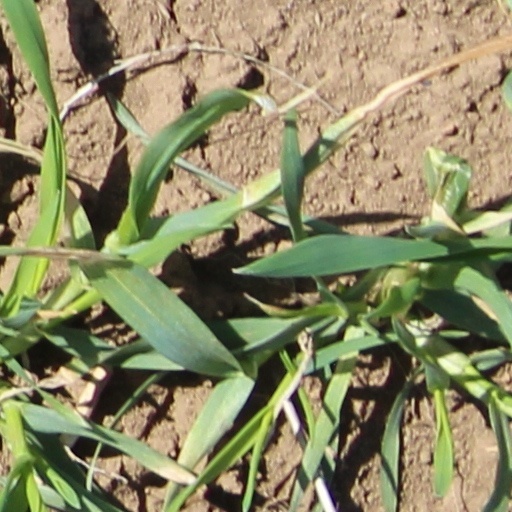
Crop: wheat